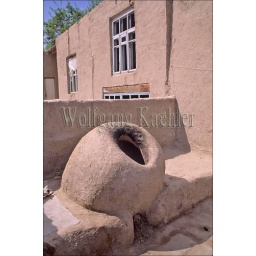
Uzbekistan, khiva, old town, oven for baking bread in front of house